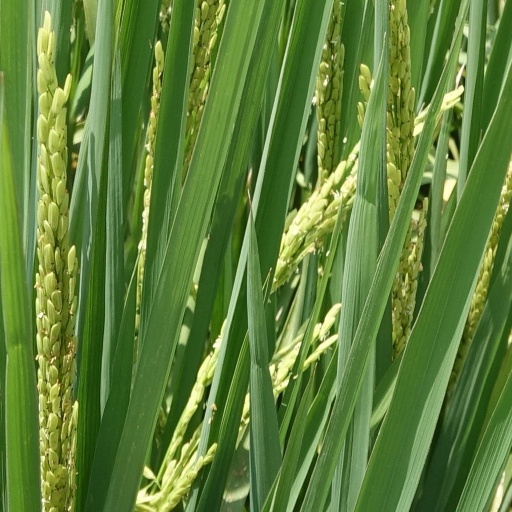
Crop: rice